Malabo

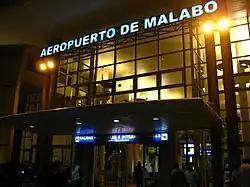
Malabo International Airport

Malabo has preserved buildings from the colonial era, such as the Presidential Palace and the Palace of Justice of Malabo. Other colonial buildings are also found downtown, although they are worn; for example the wooden 19th-century buildings on Nigeria and Rey Boncoro streets.